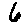
Label: 6